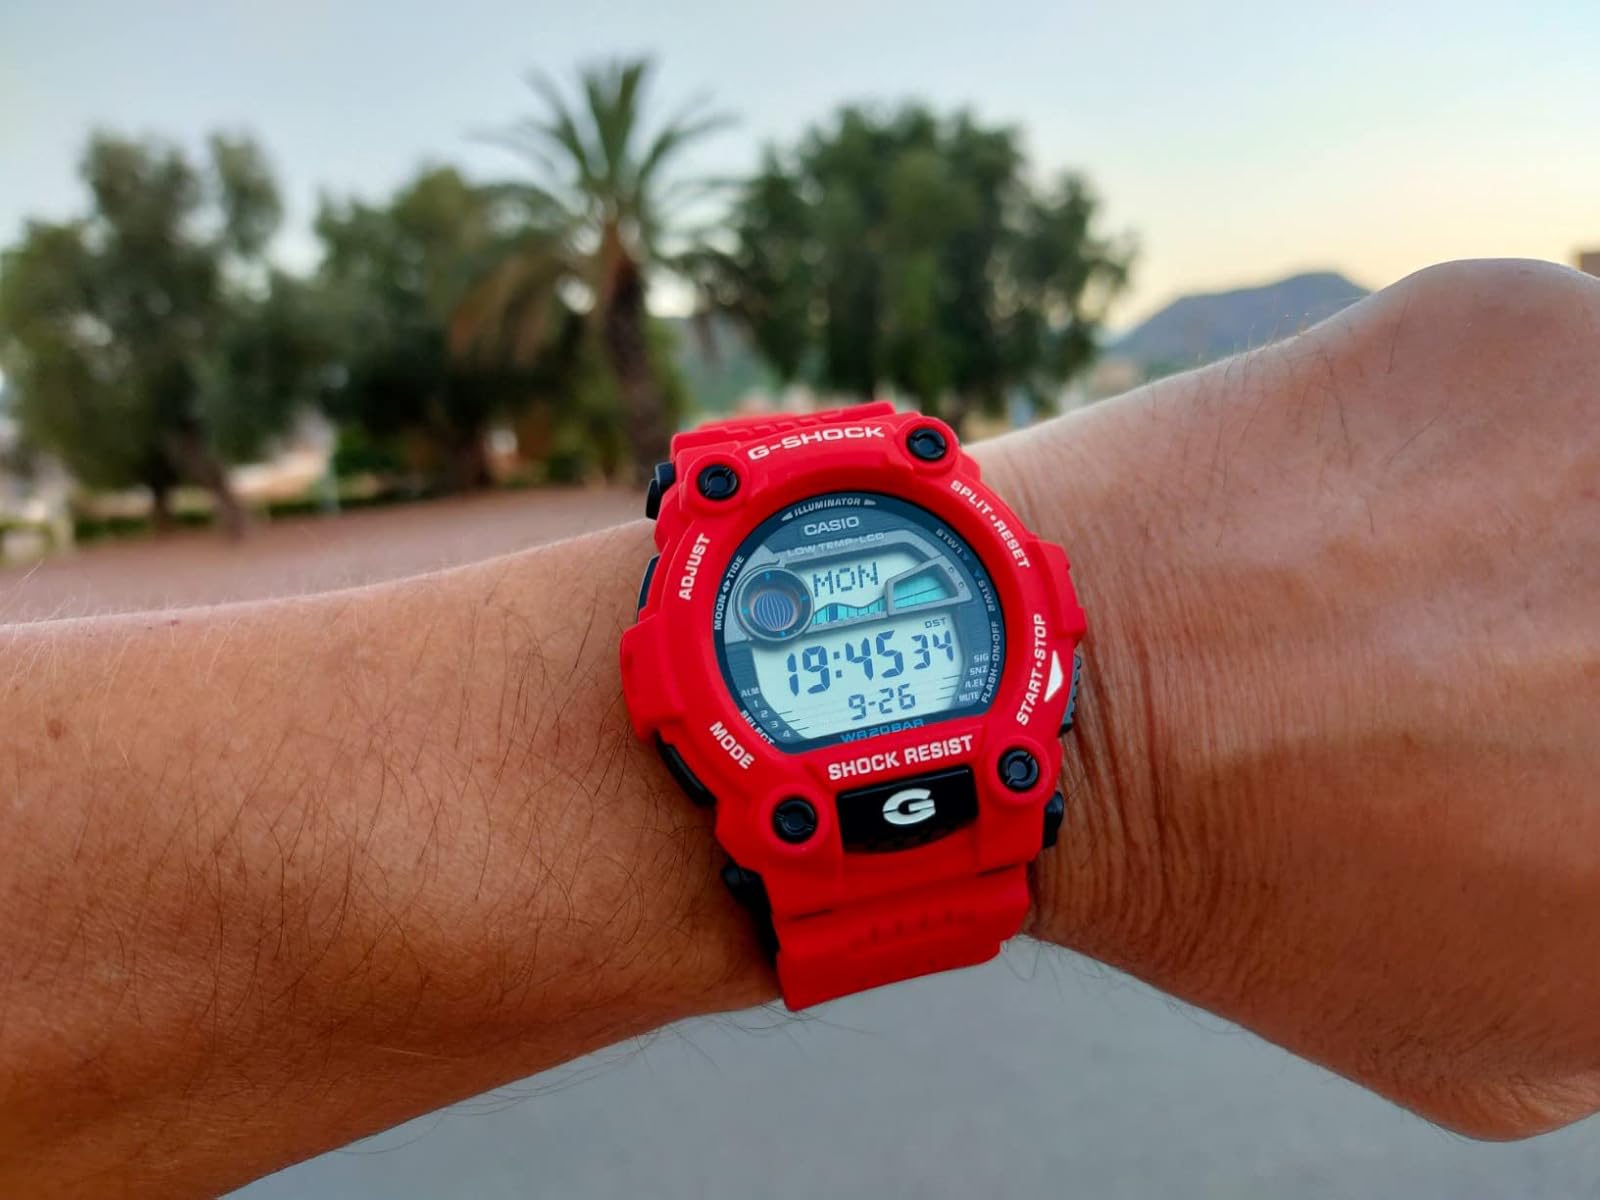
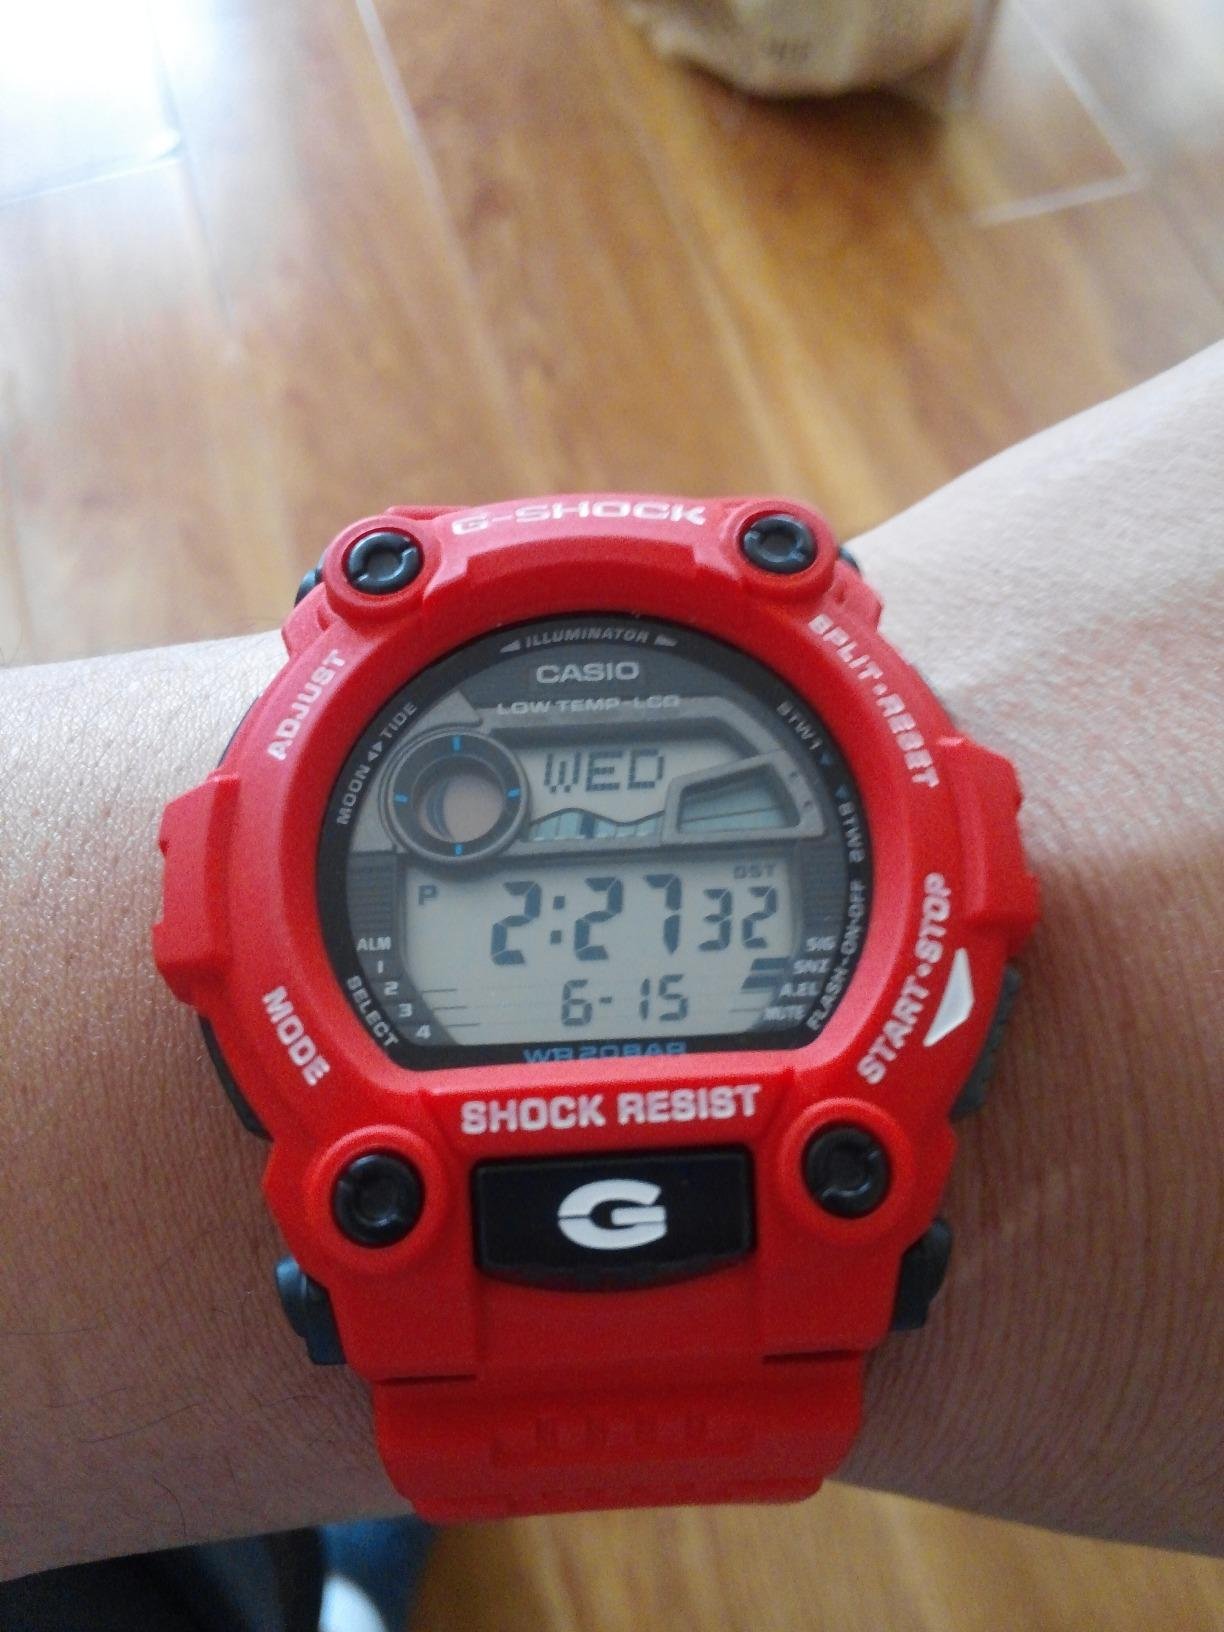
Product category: accessories_watch
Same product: yes